Platinum Blonde (film)

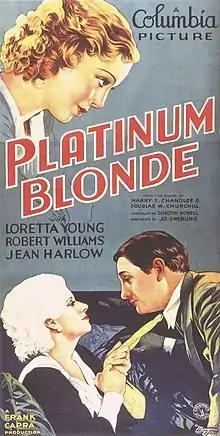
Theatrical release poster

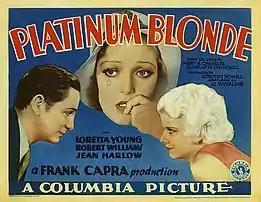
Lobby card for the film

Platinum Blonde is a 1931 American pre-Code romantic comedy film directed by Frank Capra, written by Jo Swerling, and starring Loretta Young, Robert Williams, and Jean Harlow. It was Williams's last screen appearance; he died of peritonitis three days after the film's October 31 release.